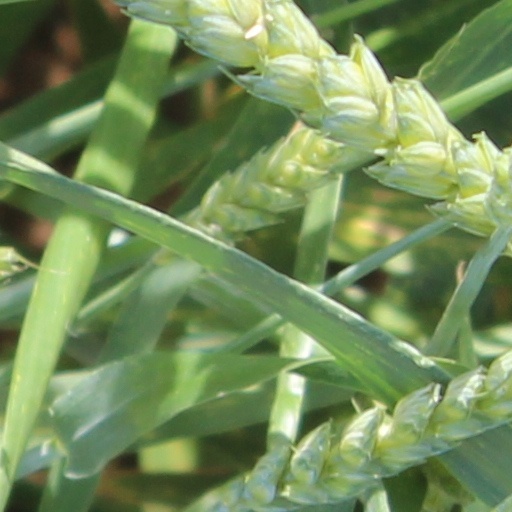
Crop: wheat